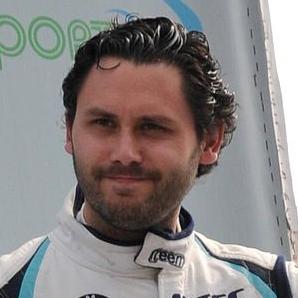
Age: 31